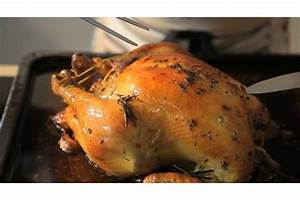
Label: gallina